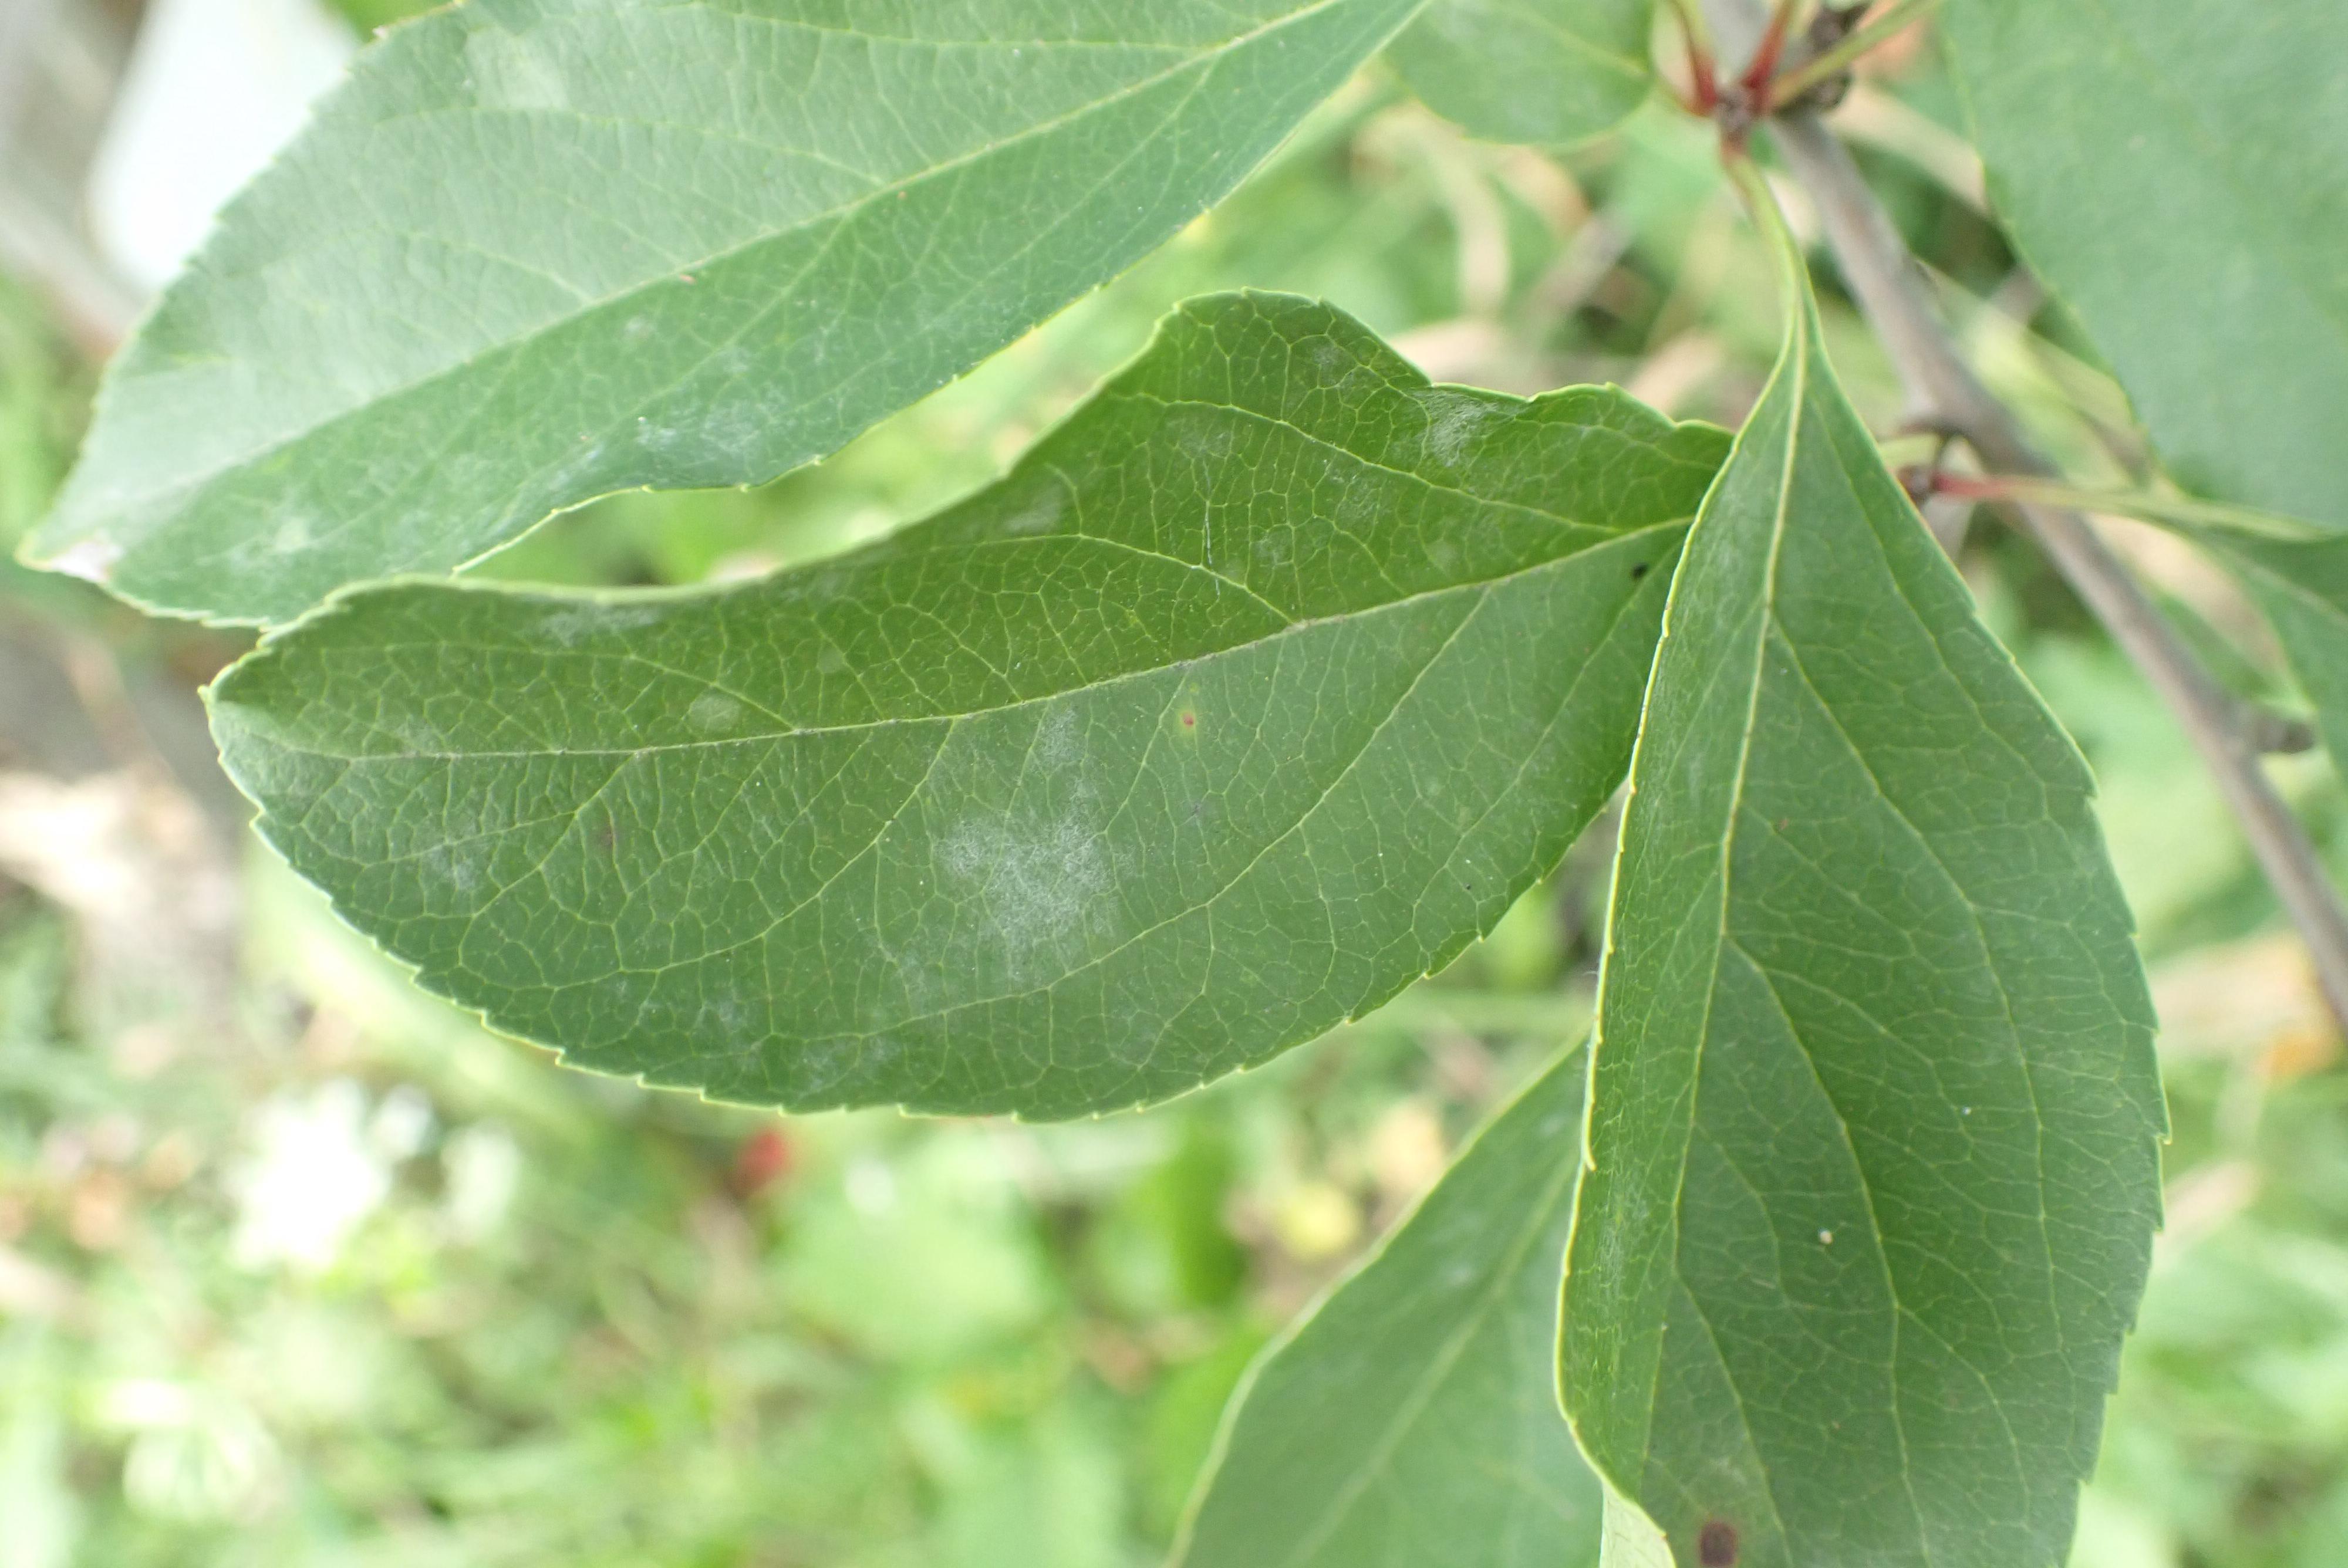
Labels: powdery_mildew